LaGrange Mall

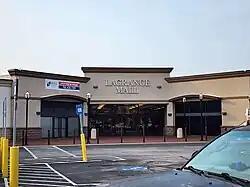
Exterior view of the entrance to LaGrange Mall in July 2023.

LaGrange Mall is a shopping mall located on Georgia State Route 109 in LaGrange, Georgia, United States, a few blocks west of Interstate 85. The mall is owned by Hull Property Group.